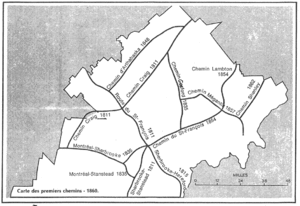
La carte des premiers chemins des Cantons de l'Est, 1860.
Ham-Nord est une municipalité de canton du Québec située dans la municipalité régionale de comté d'Arthabaska et la région administrative du Centre-du-Québec. En 2014, la municipalité célébrera son 150e anniversaire.
L'Estrie est une région administrative du Québec située le long de la frontière avec les États-Unis, à l'est de la Montérégie et au sud de Centre-du-Québec. Ses villes principales sont Sherbrooke, Magog, Coaticook, Lac-Mégantic, Cookshire-Eaton et Windsor. Elle est composée de huit municipalités régionales de comté et de 89 municipalités locales.